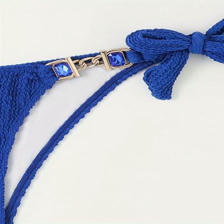
Label: Flat Lay